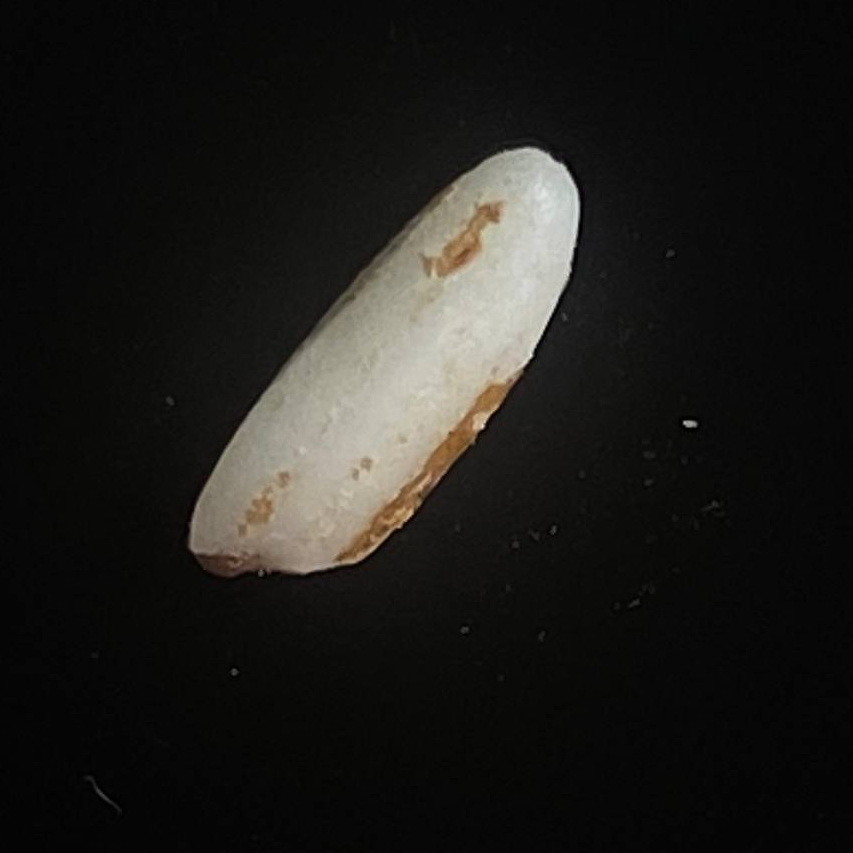
Rice variety: Lal_Binni